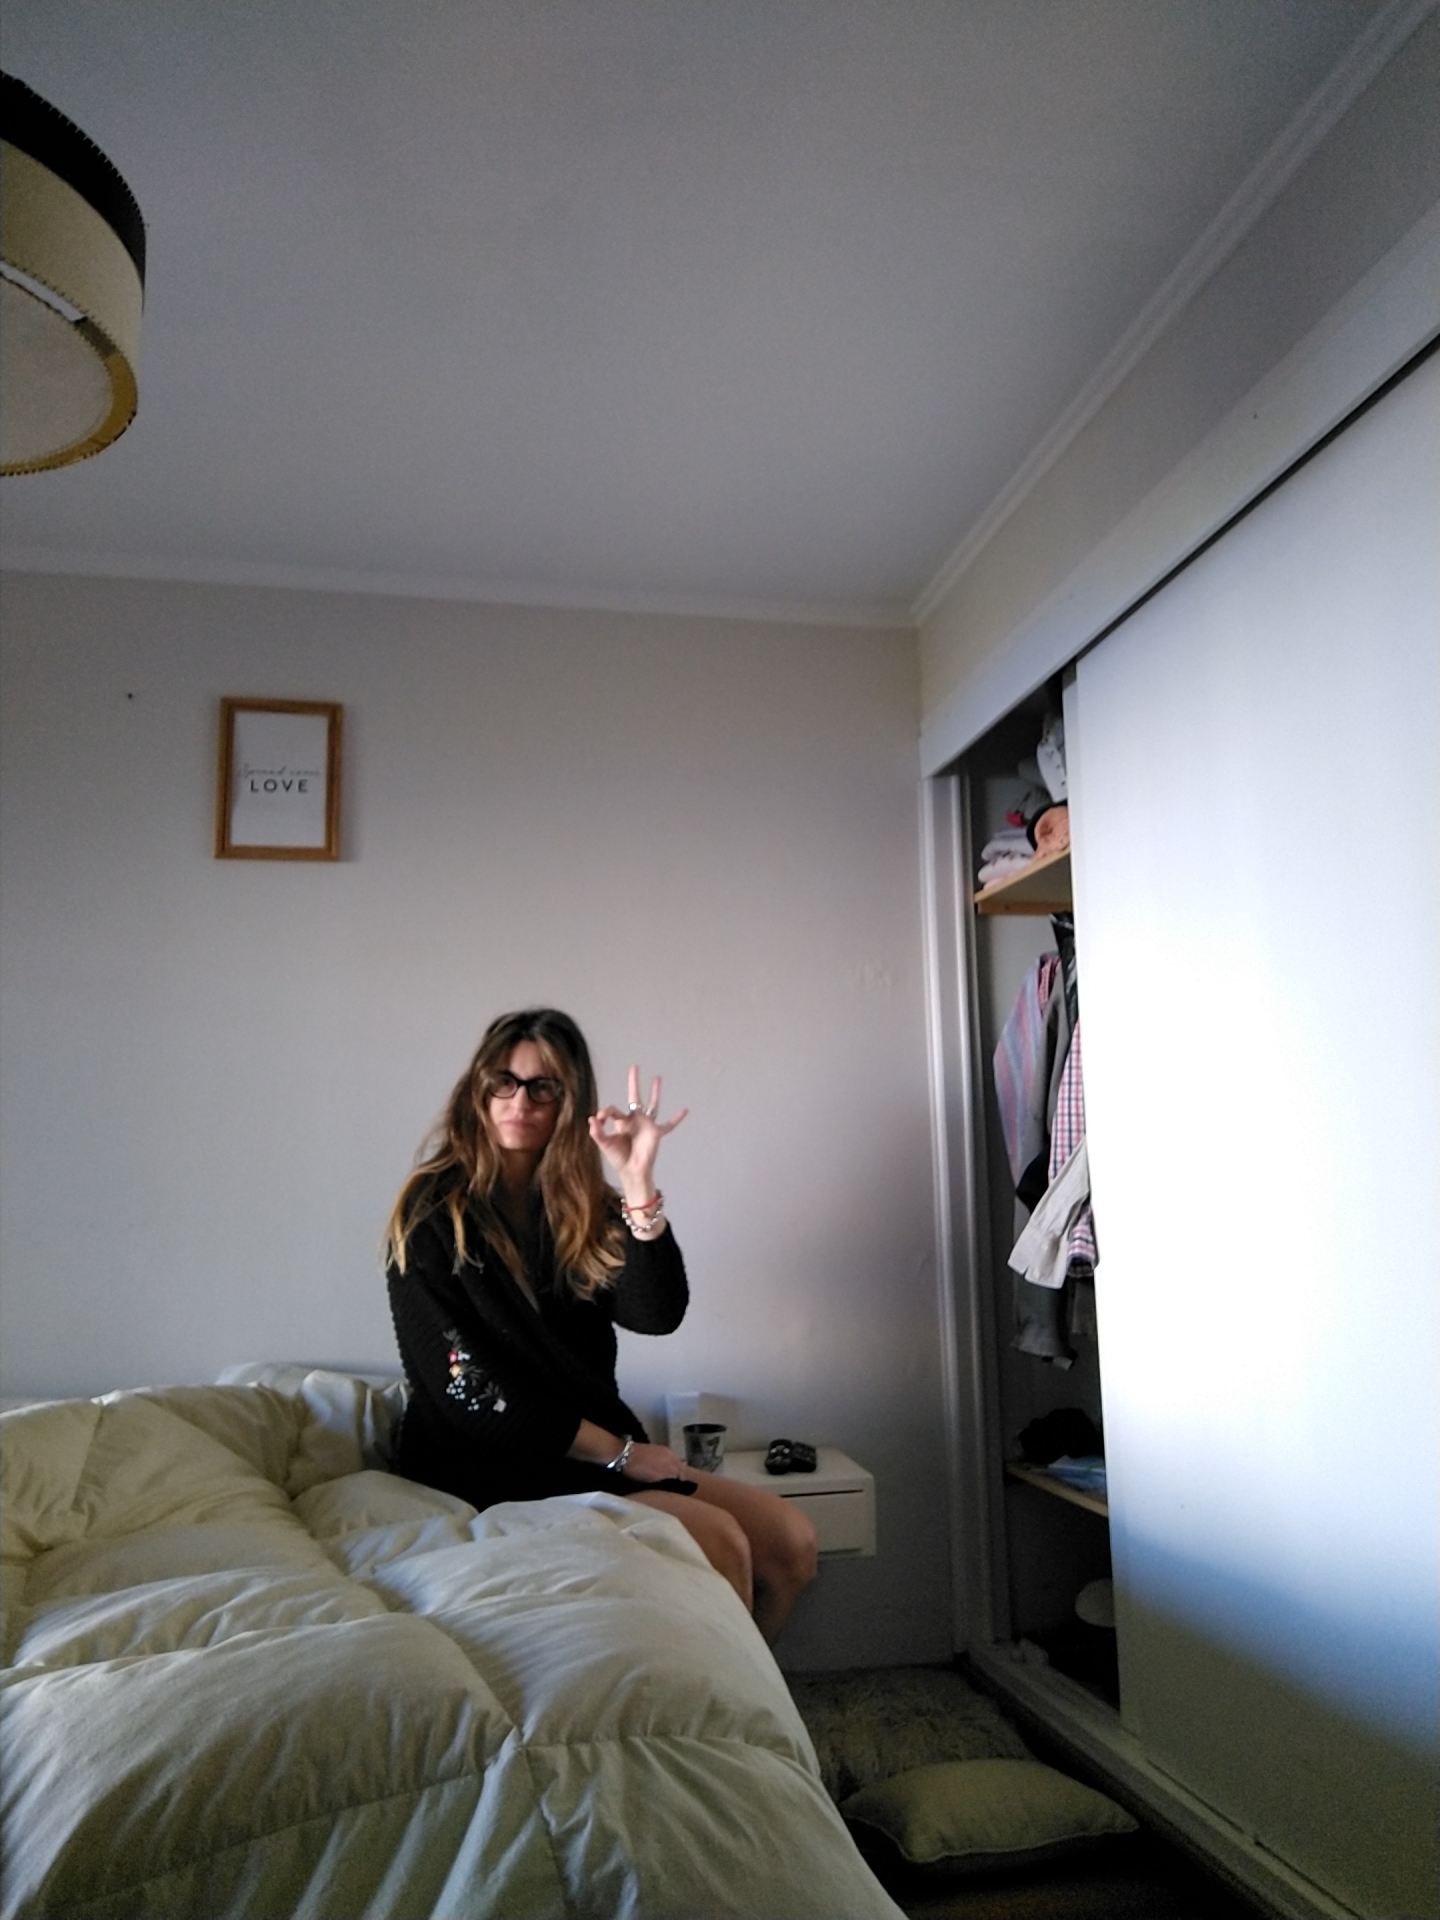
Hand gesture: ok